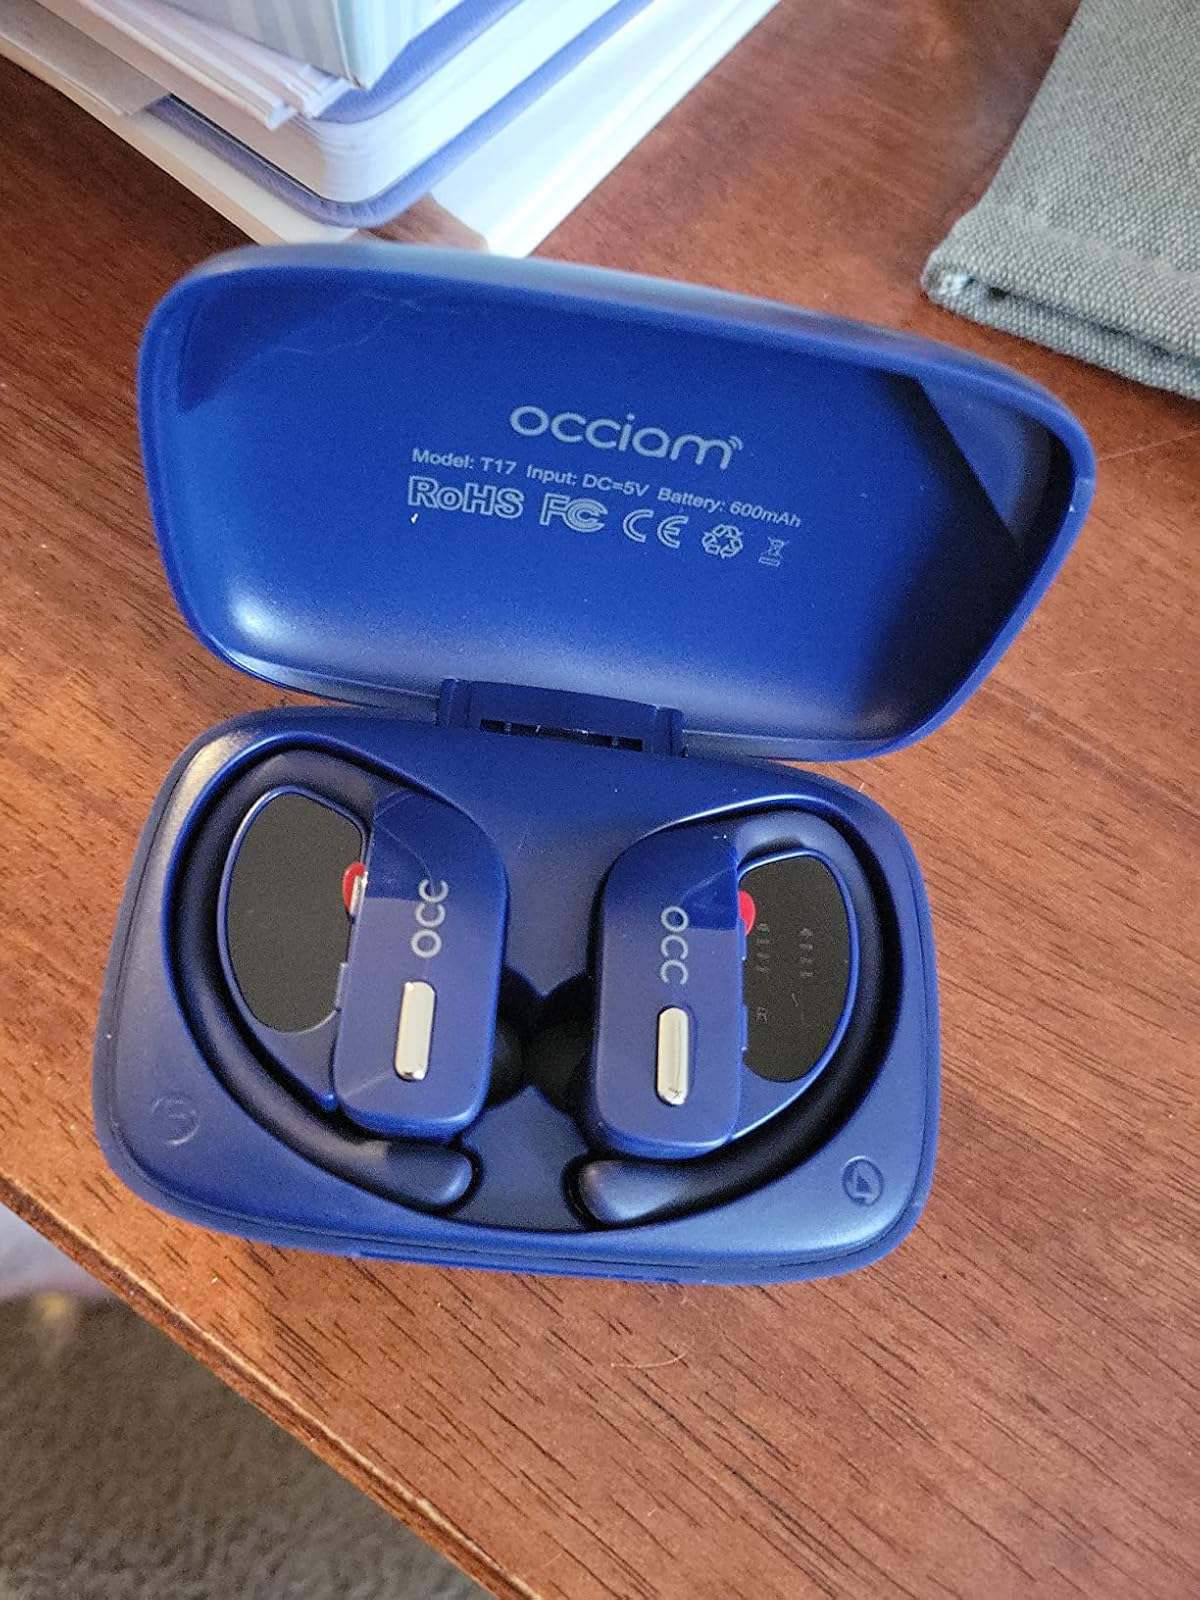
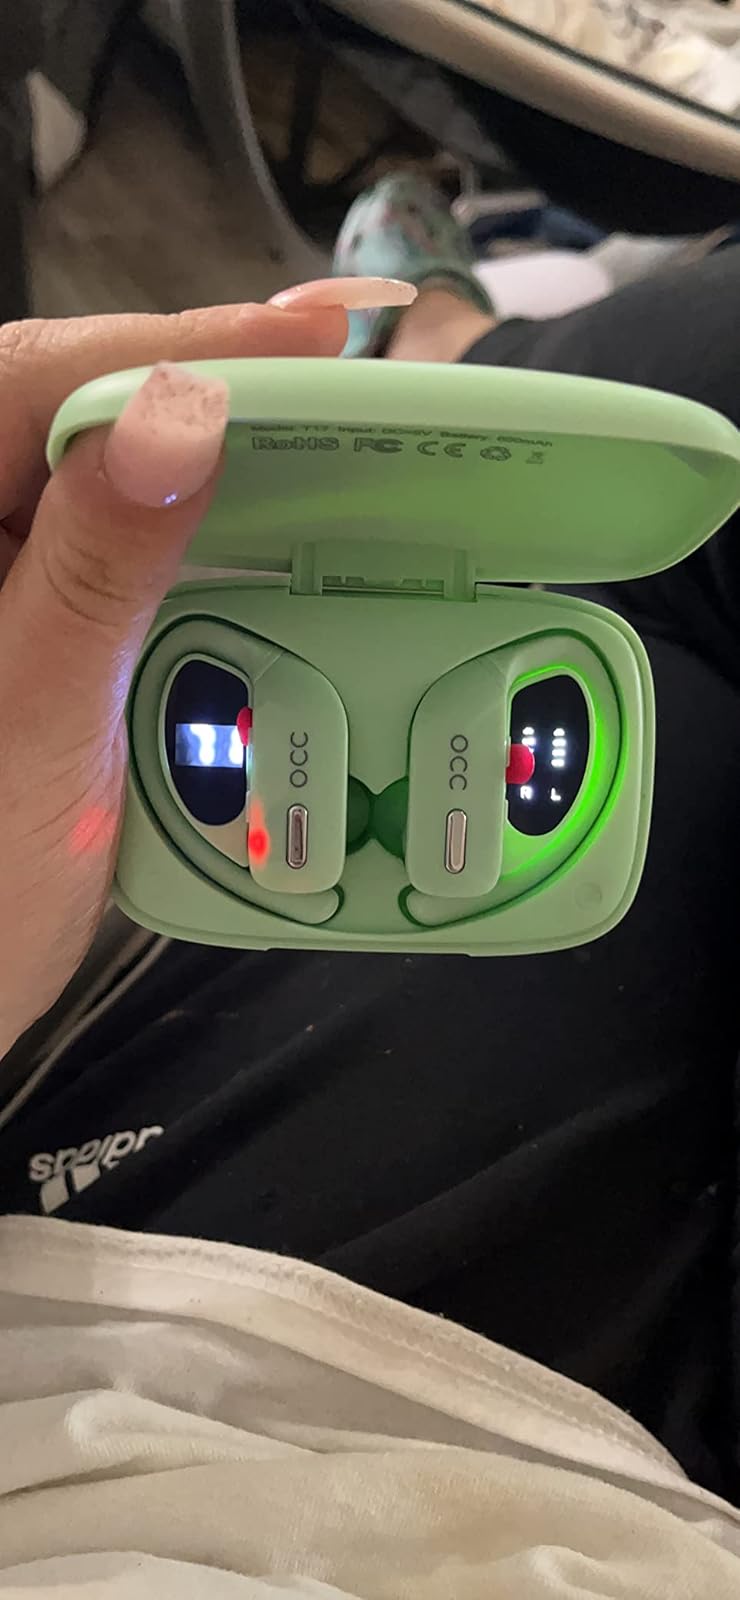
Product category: earbuds
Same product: no